Swallow Rock

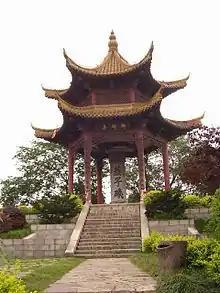
Qianlong Stele Pavilion at Swallow Rock

Swallow Rock is a small scenic area in the northwest part of Nanjing, Jiangsu Province, China which is one of the 48 scenic areas in Nanjing. Standing at 36 metres in the Yangtze River, the Swallow Rock is shaped like a flying swallow and is also one of three famous rocks in Nanjing. Li Bai is thought to have visited and written a poem about Swallow Rock.